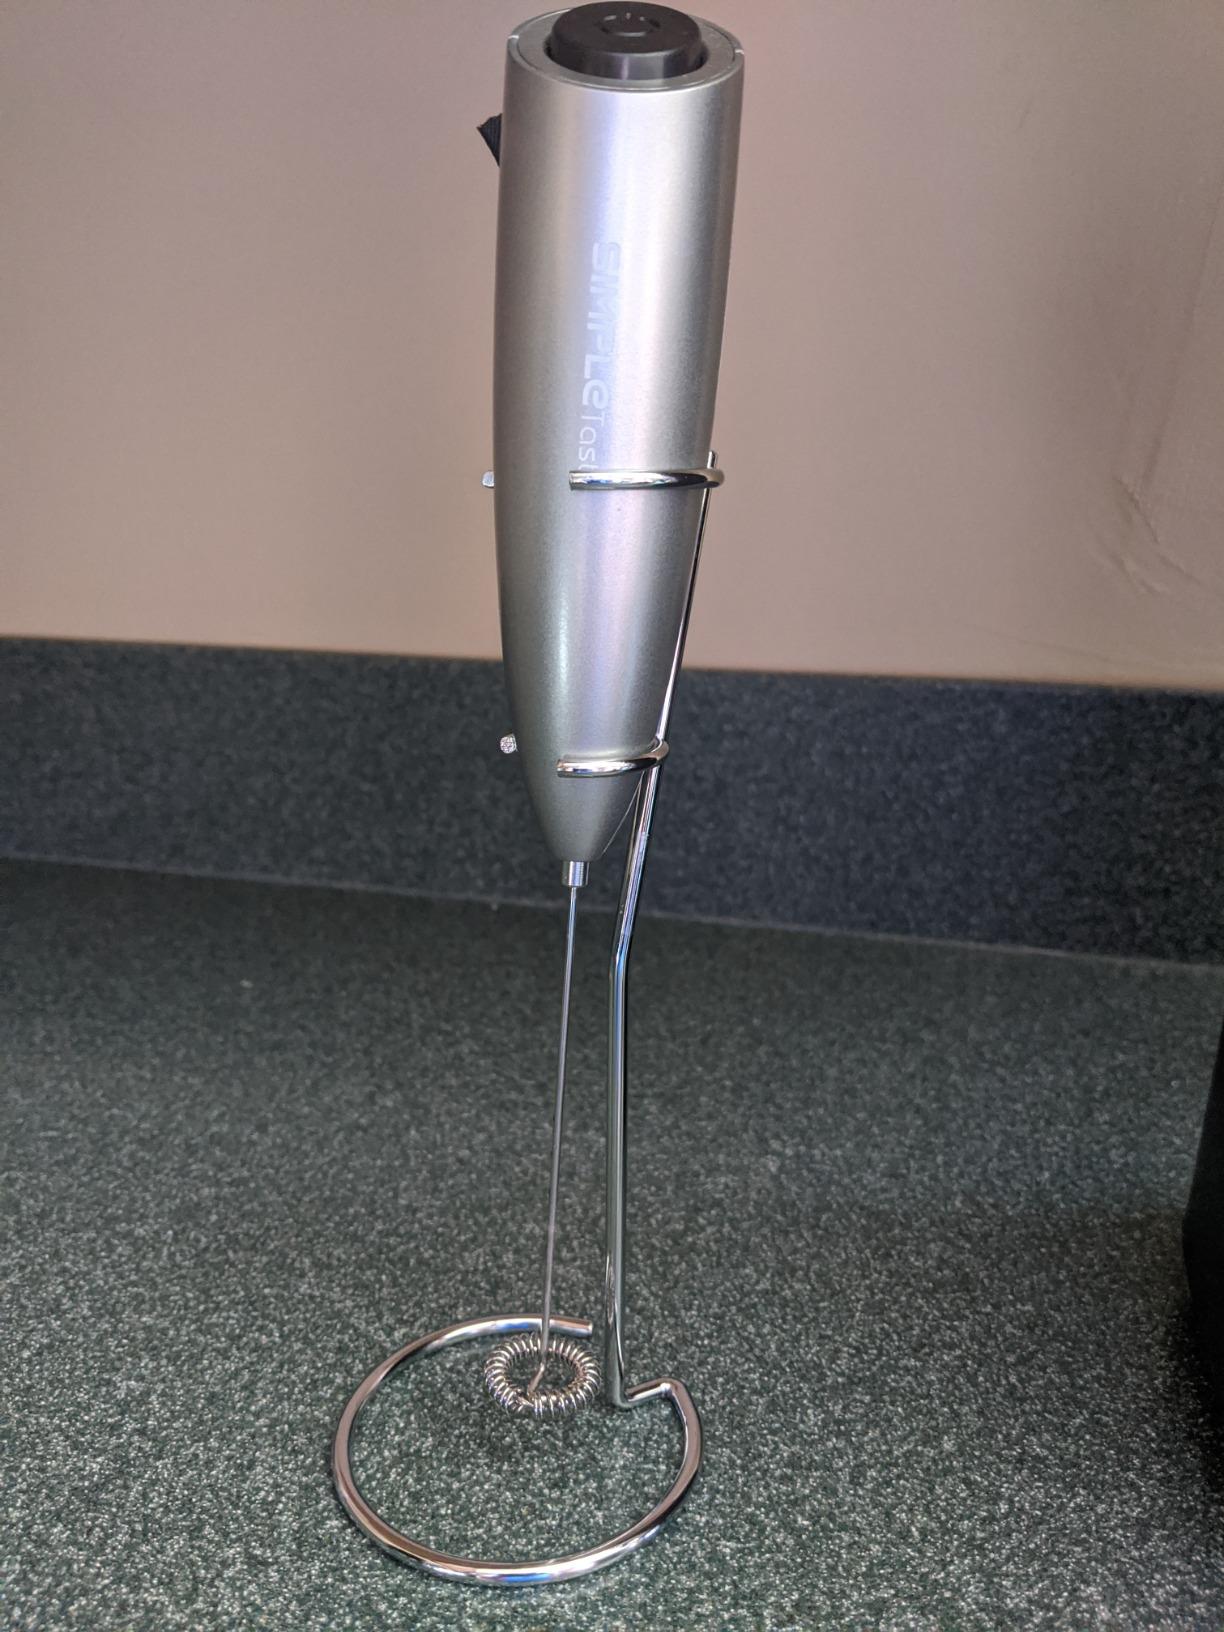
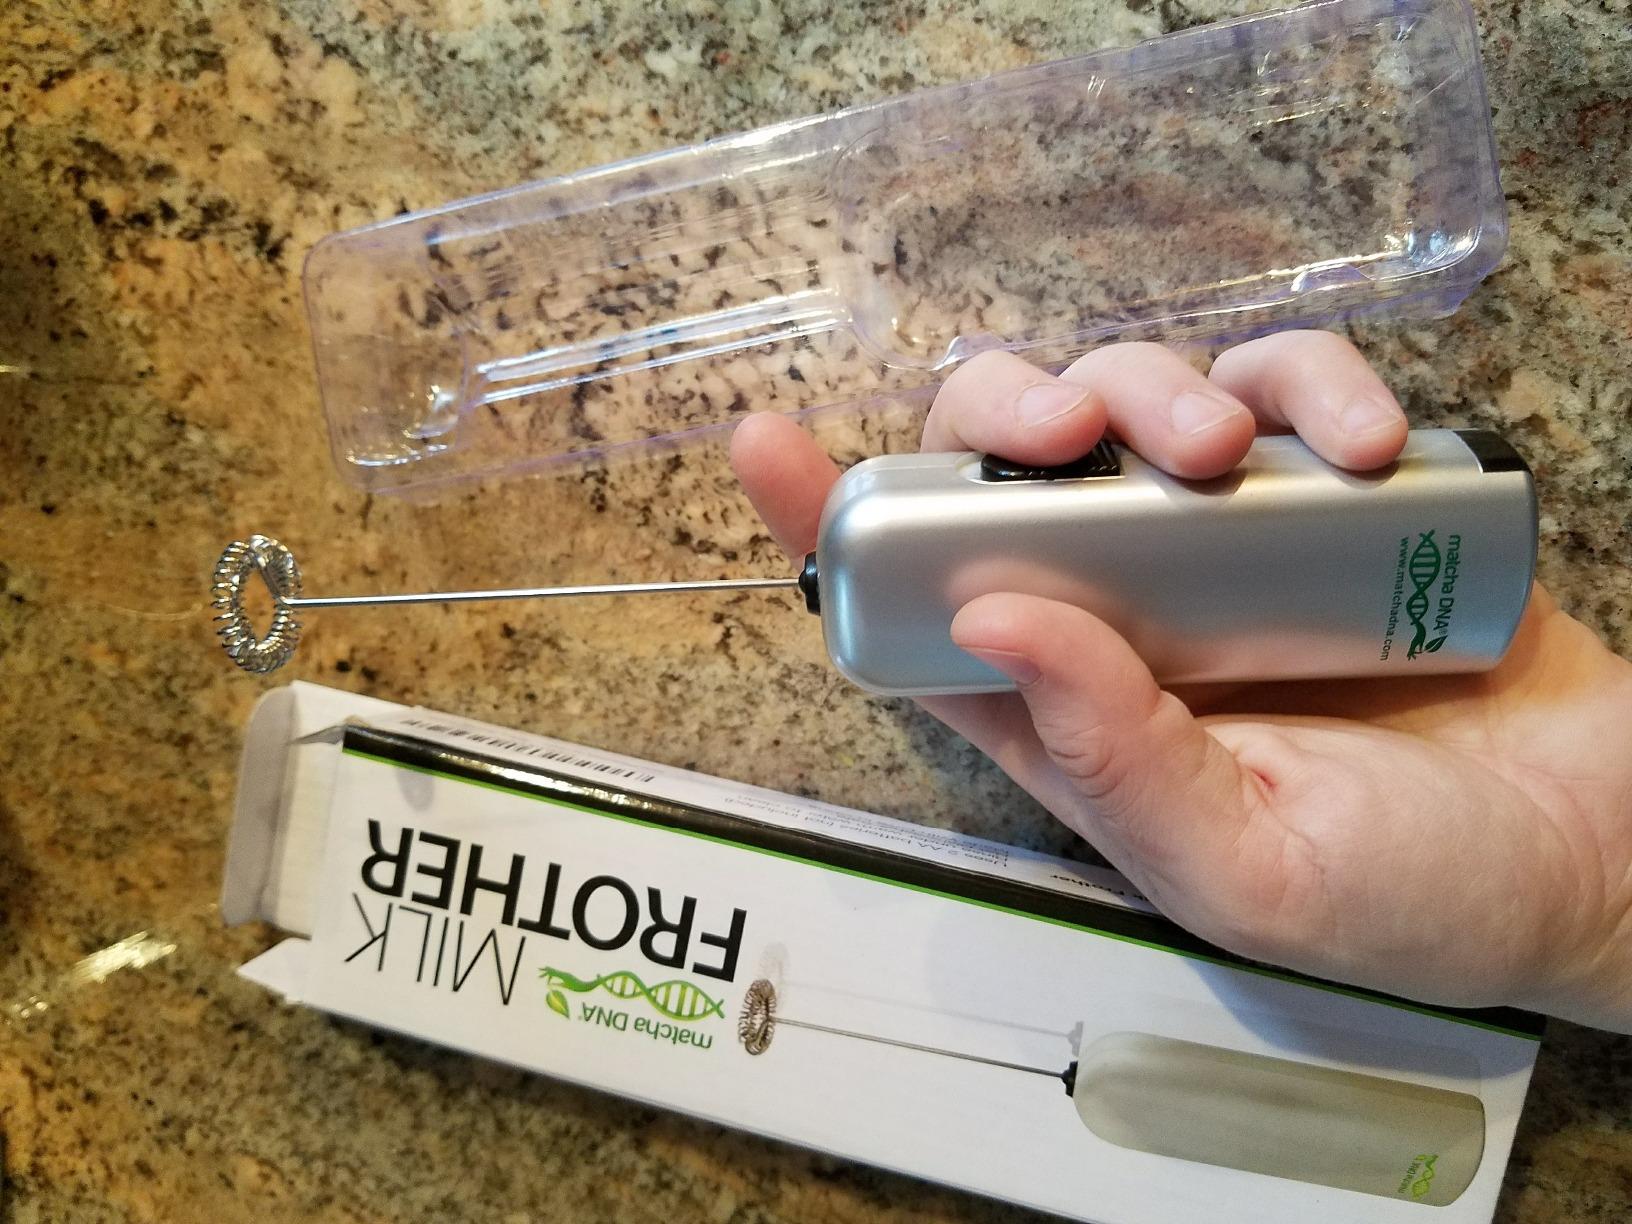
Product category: items_mixer
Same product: no